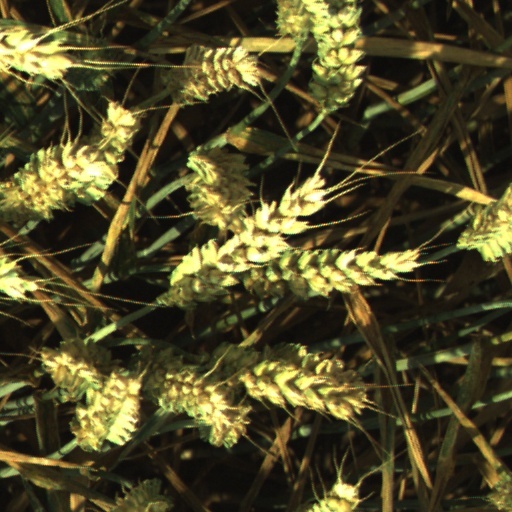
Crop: wheat